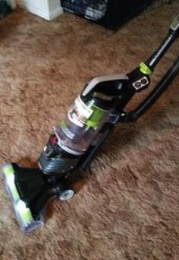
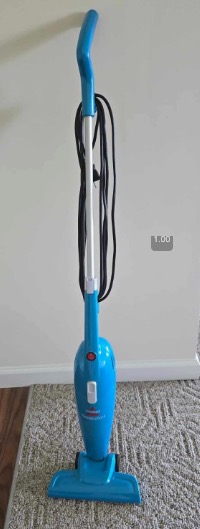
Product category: items_vacuum
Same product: no